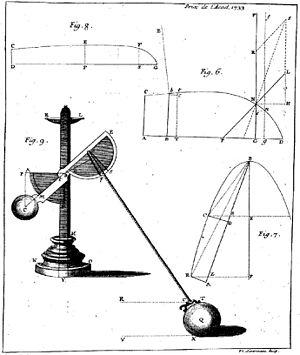
Illustration de Giovanni Poleni, De la meilleure maniere de mesurer sur mer le chemin d'un vaisseau Italiano: Solcometro. Illustrazione tratta da Giovanni Poleni, De la meilleure maniere de mesurer sur mer le chemin d'un vaisseau.
Le loch est un instrument de navigation maritime qui permet d'estimer la vitesse de déplacement d'un navire sur l'eau, soit sa vitesse relative en surface par rapport à la masse d'eau où il évolue.